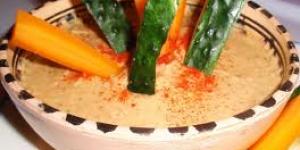
pate con garbanzos